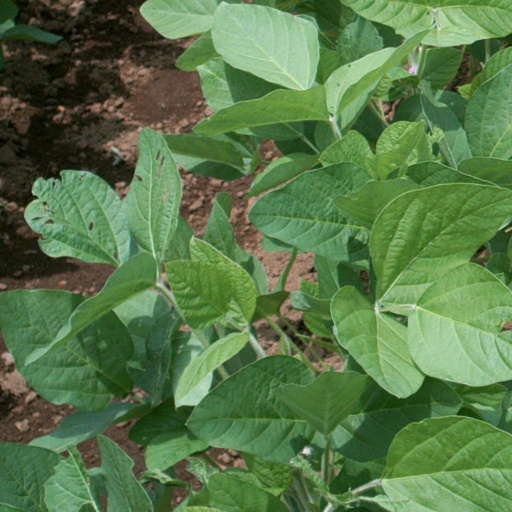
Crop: soybean